Adad-nirari I

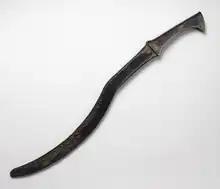
Sword of Adad-Nirari I. Public Domain

A bronze sword of Adad-nārārī I can be seen in the Metropolitan Museum of Art.